August Snieders

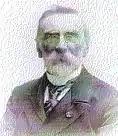
August Snieders

August Snieders (Bladel, 8 May 1825 – Brussels, 19 November 1904) was a Flemish journalist and writer. He started his career in 's-Hertogenbosch, but later moved to Antwerp. In 1845, he became editor of the newspaper "Het Handelsblad", of which he was head editor from 1849 until 1899. Under his management "Het Handelsblad" became the most important Flemish newspaper and he himself the most authoritative Flemish journalist of the nineteenth century. He was a sound supporter of the catholic and Flemish ideals in Belgium. He was a brother of Jan Renier Snieders.